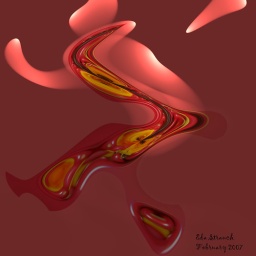
New Title: "A pink & red guitar for playing really crazy music, so, so pretty"! by Sage.